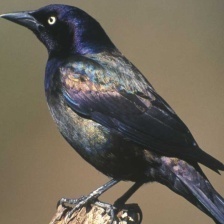
Species: COMMON GRACKLE
Scientific name: QUISCALUS QUISCULA